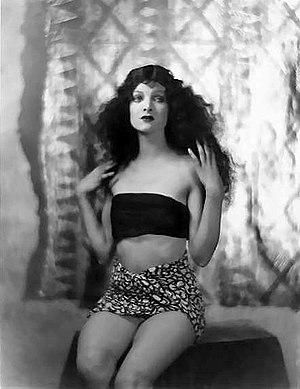
Across the Pacific est un film muet américain réalisé par Roy Del Ruth, sorti en 1926.